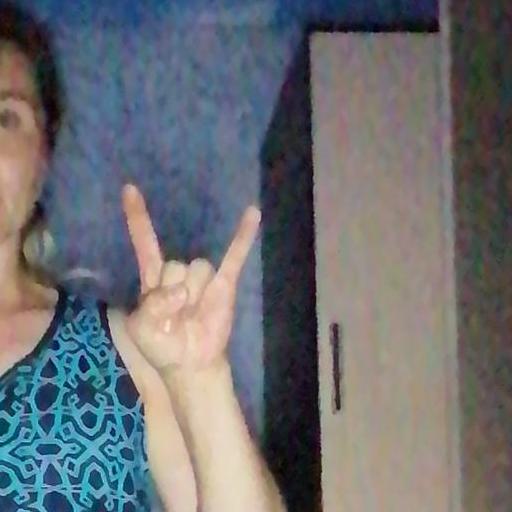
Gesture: rock